Smoking in Norway

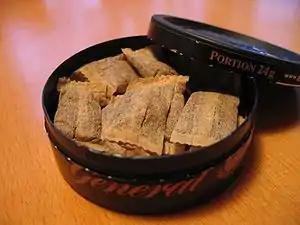
Approximately 17% of adult men and 4% of adult women use snus daily or occasionally

In Norway in 2008, approximately 17% of adult men used snus daily or occasionally, while 4% of adult women used snus daily or occasionally. In secondary schools in 2000–2004, 21% of boys and 4% of girls used snus daily or occasionally. Many people both smoke and use snus.